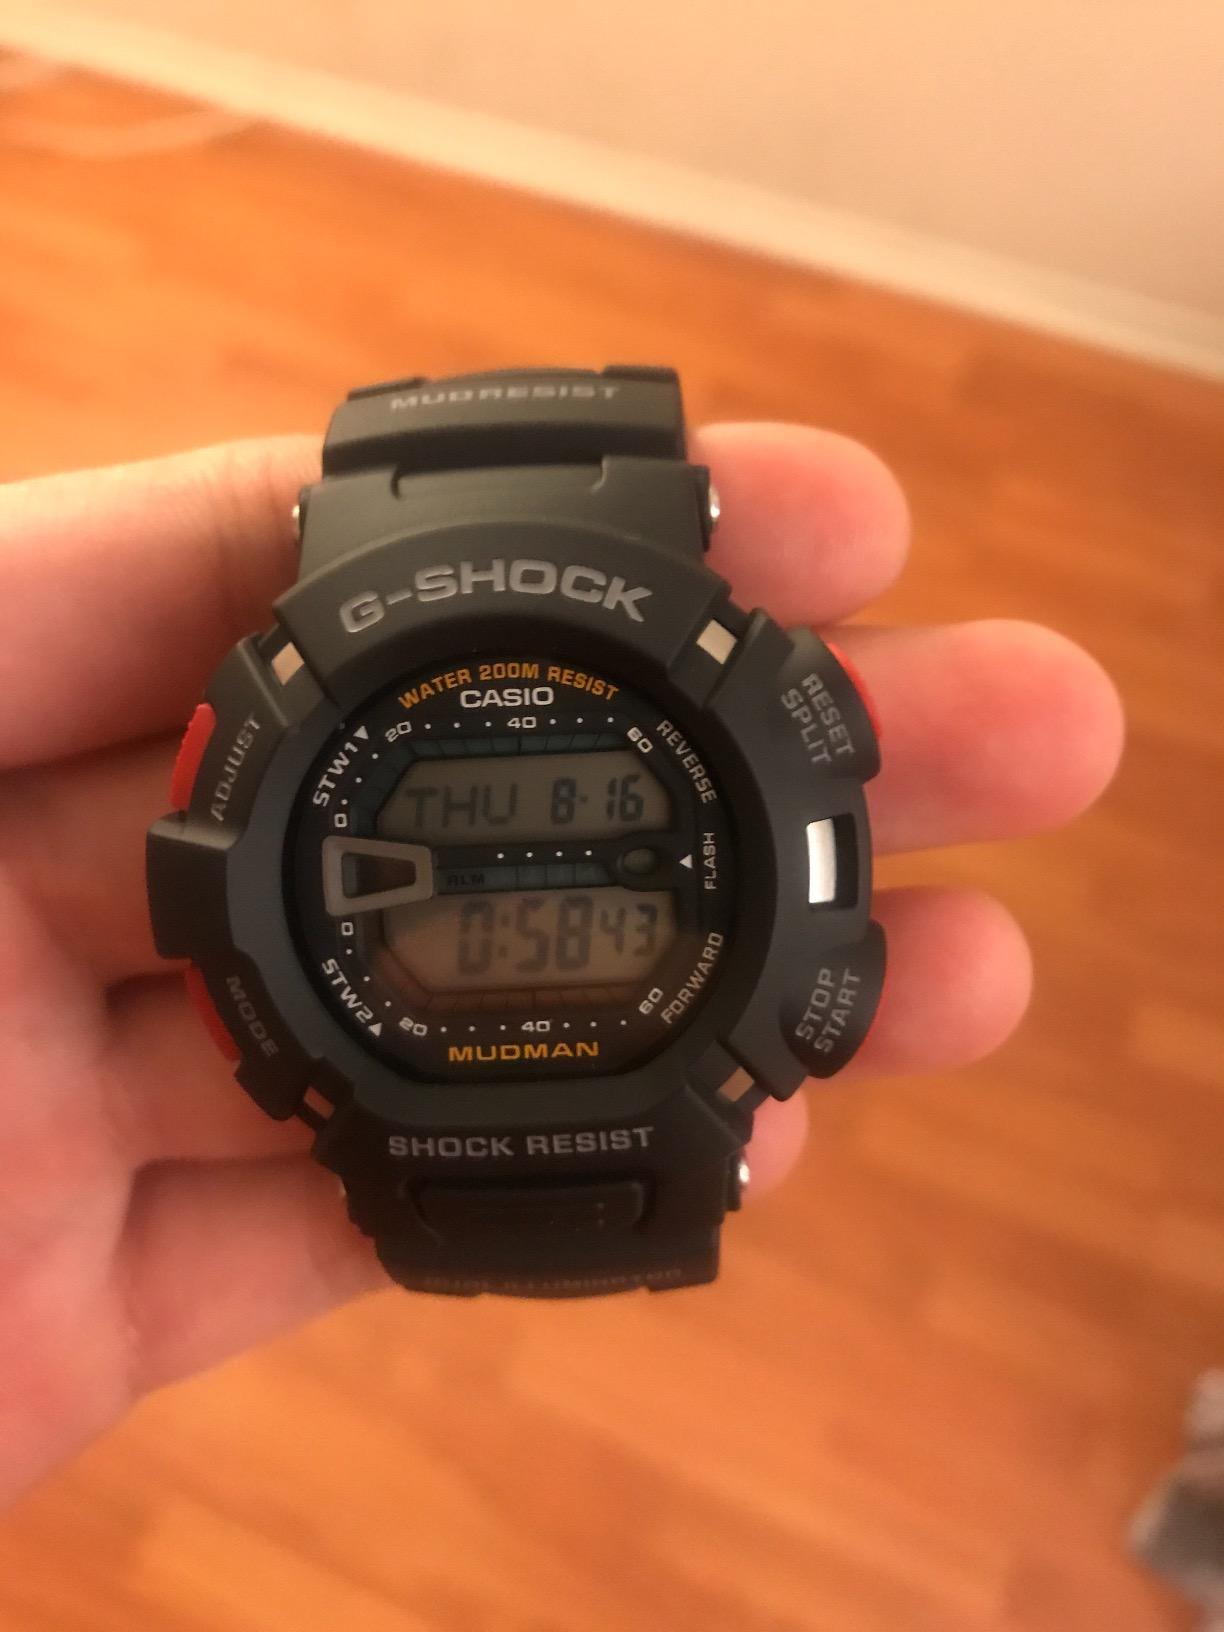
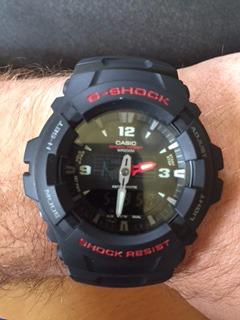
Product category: accessories_watch
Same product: no